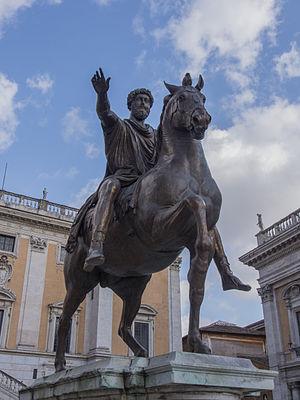
Statue en bronze de Marc-Aurèle, place du Capitole à Rome. Copie moderne d'un original romain du IIe siècle ap. J.-C., aujourd'hui conservé au Palais Neuf, musées du Capitole